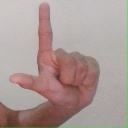
अक्षर: ल